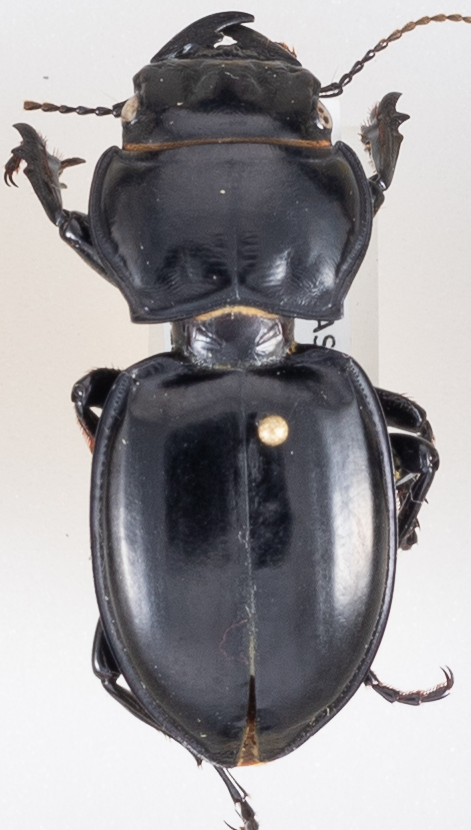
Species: Pasimachus californicus
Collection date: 2018-08-13
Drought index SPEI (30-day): -0.32
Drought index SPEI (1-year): -2.09
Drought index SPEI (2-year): -1.28